Chelsea Green

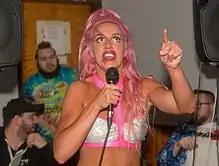
Green engaging in post-match theatrics following a loss, at a PWA show in Guelph, Ontario in February 2018

On the August 24 episode of "Impact", Van Ness came out, all cleaned-up, during Grado's deportation farewell address. She took out a wedding ring, asked Grado if he wanted to marry her and he said yes, establishing herself as a babyface for the first time in Impact. However, after Grado found out that Van Ness was Canadian, not American, he called off the wedding on the September 7 episode of "Impact". Van Ness began turning heel when she reverted to her emotionally chaotic gimmick, which later included going out in the crowd and campaigning for a husband. On November 5, at Bound for Glory, Van Ness attacked Grado during his Monster's Ball match against Abyss, completing her heel turn, only to be on the receiving end of Rosemary's mist.